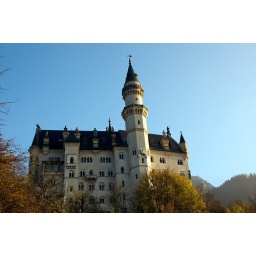
Blue Skies over the castle tower